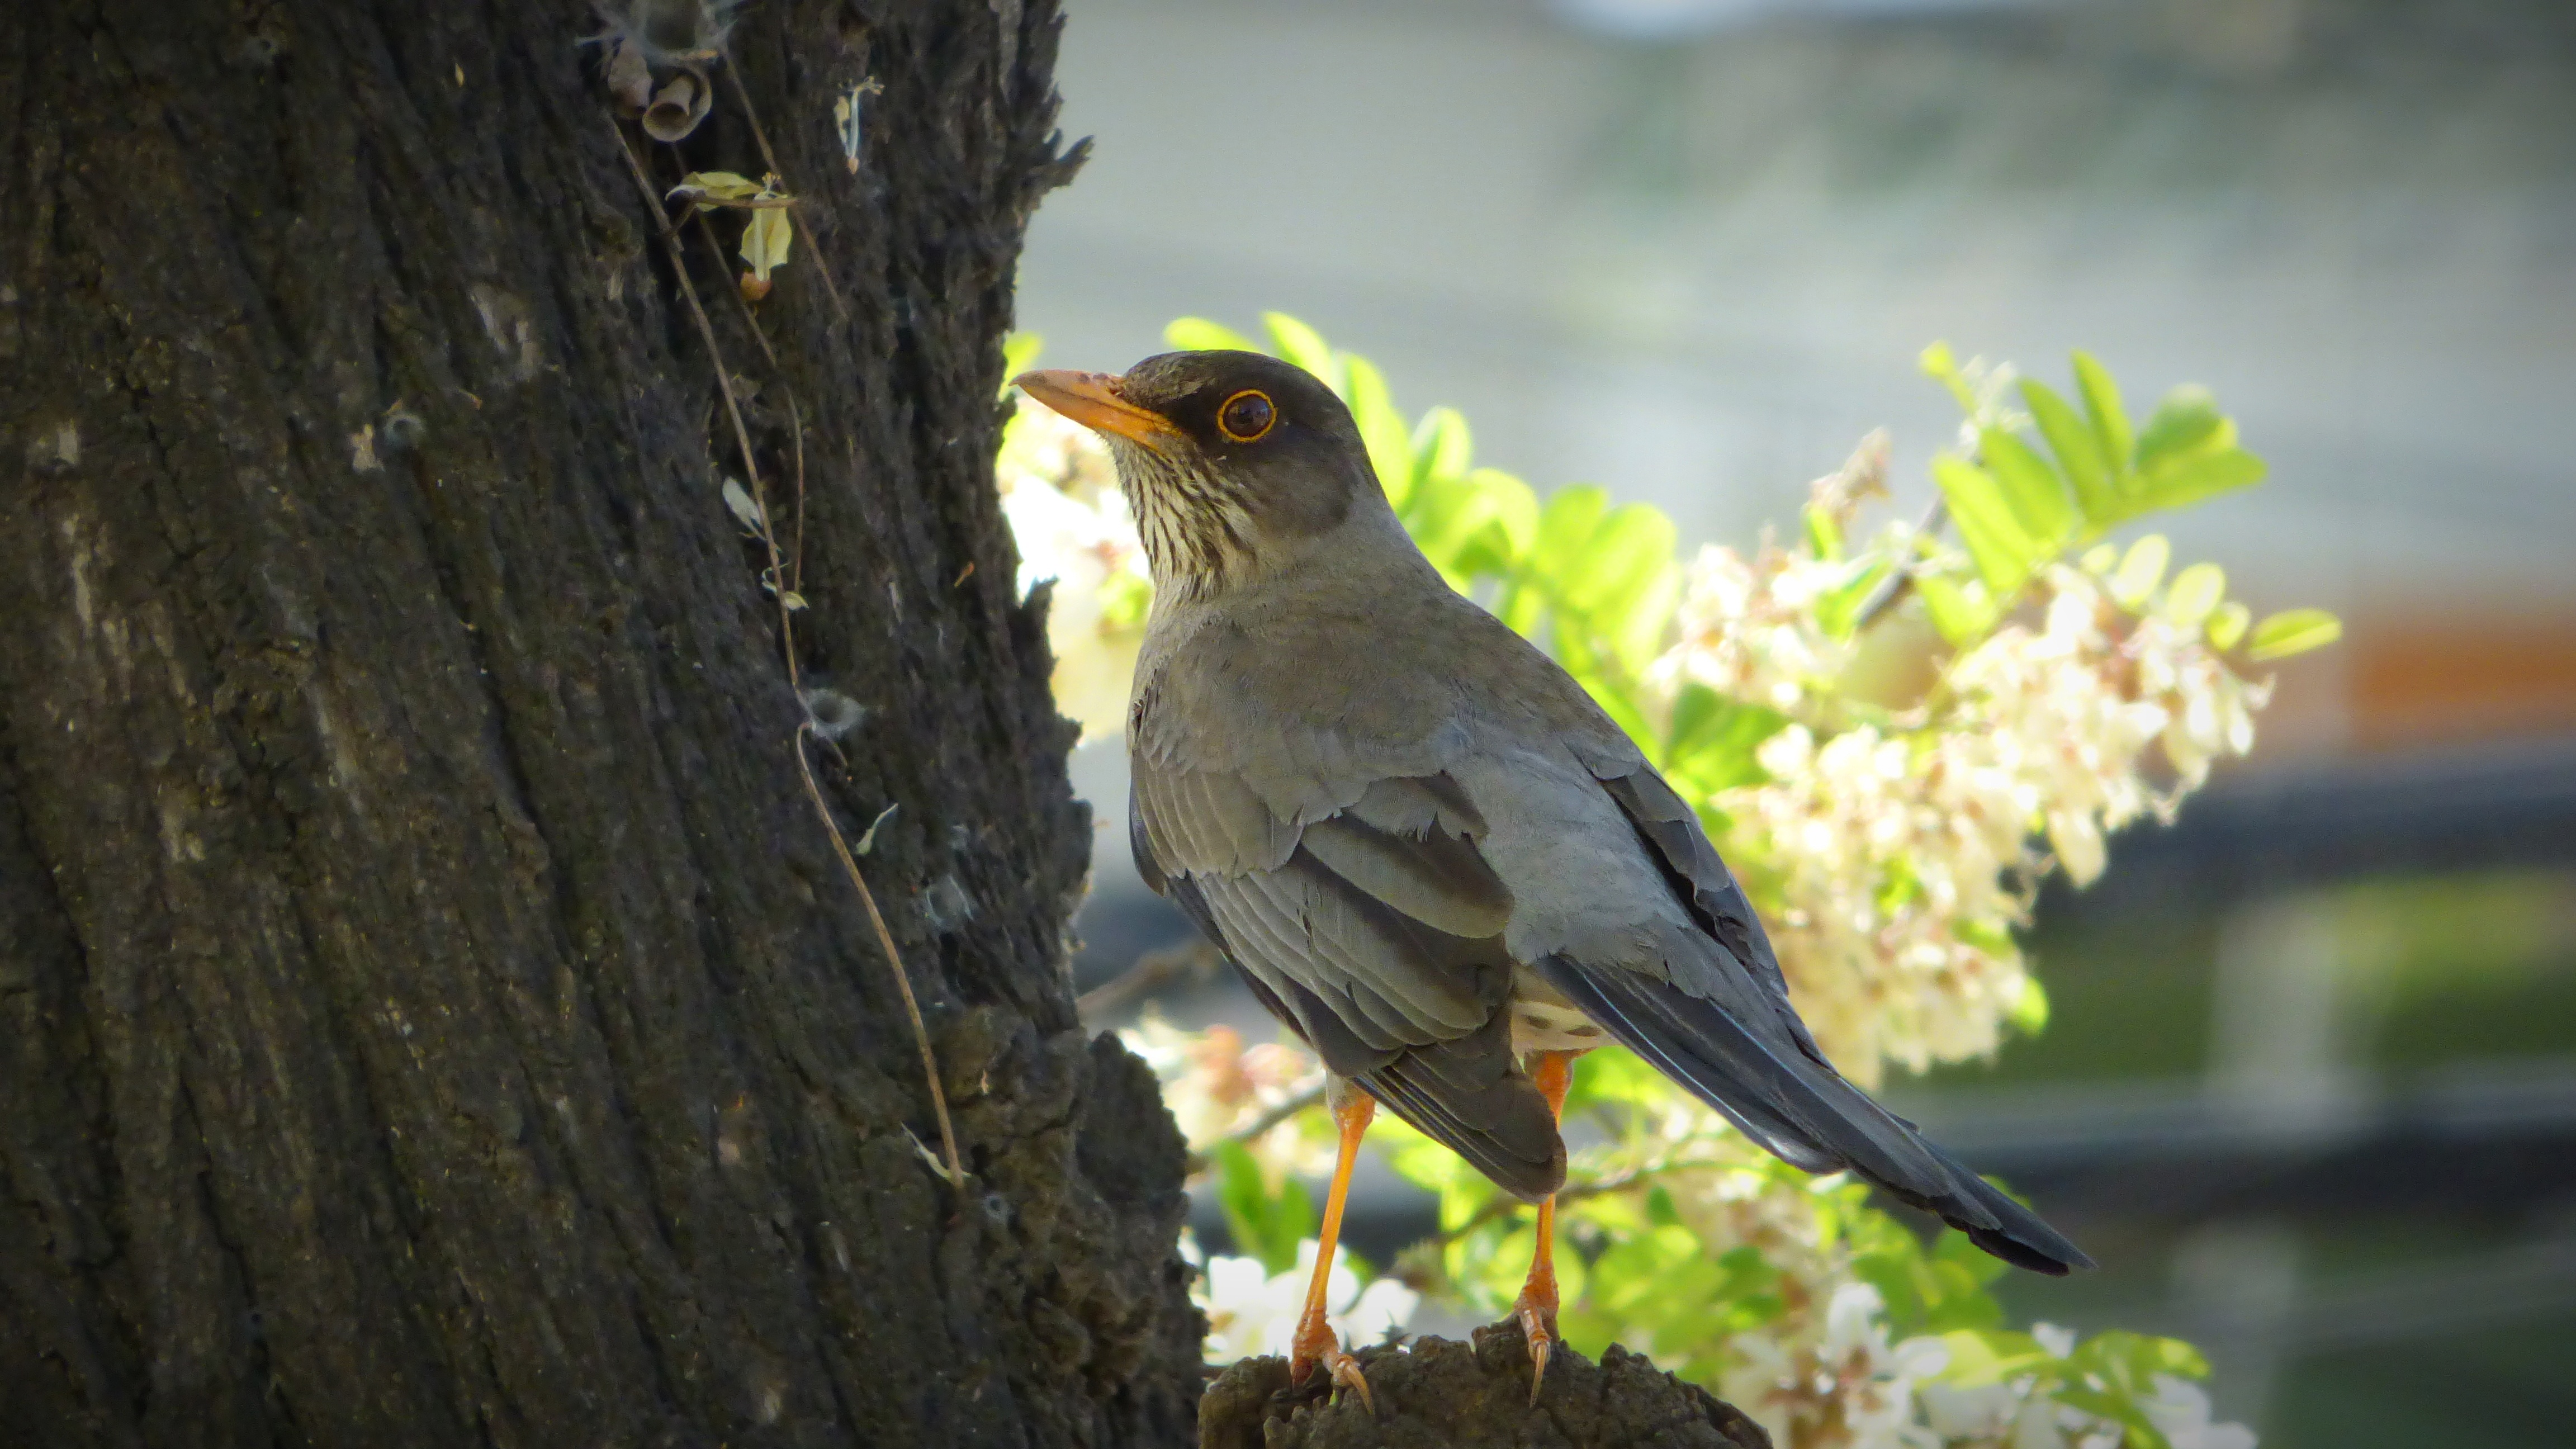
nature, branch, bird, flower, wildlife, beak, yellow, fauna, vertebrate, finch, old world flycatcher, perching bird